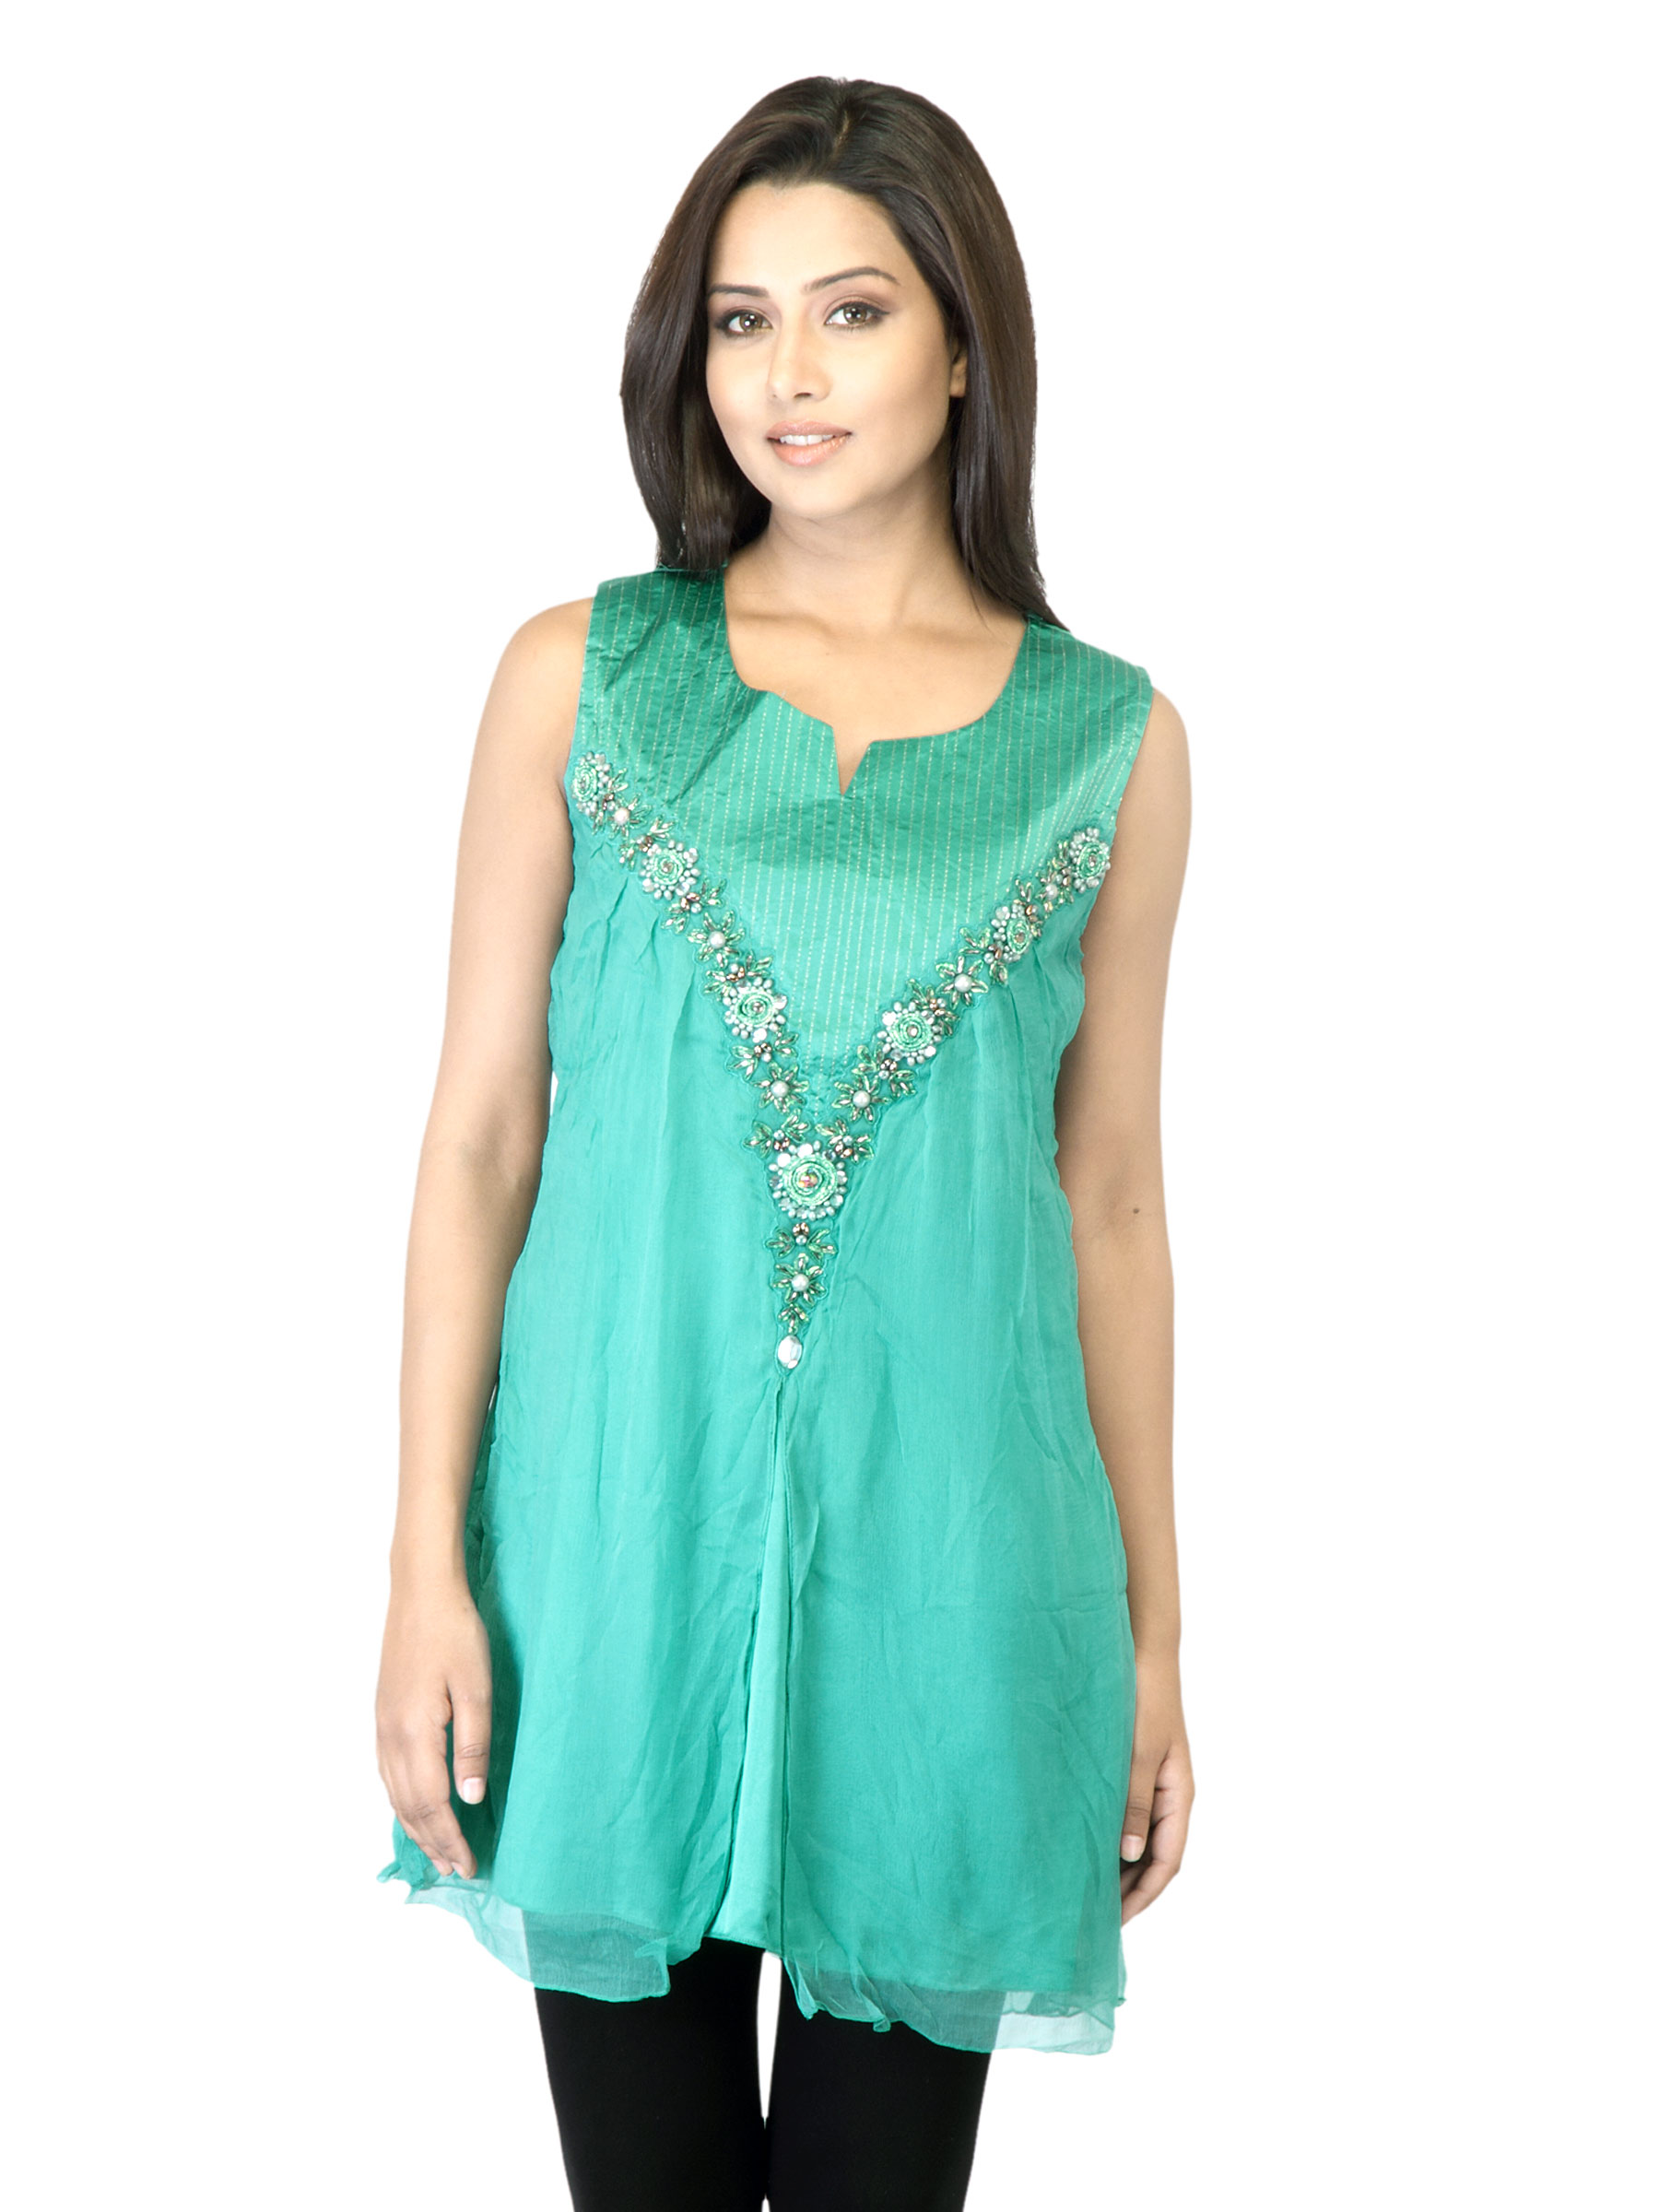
La-Emotio Women Green Kurti
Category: Apparel / Topwear / Kurtis
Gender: Women
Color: Green
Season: Fall 2011
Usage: Ethnic